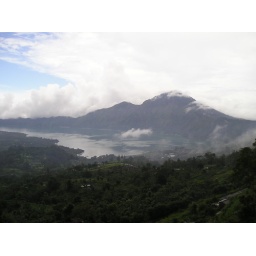
A lake infront of a nice mountain in the clouds - Bali